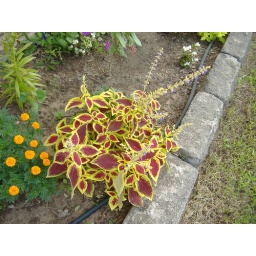
One of the plants in our flower bed